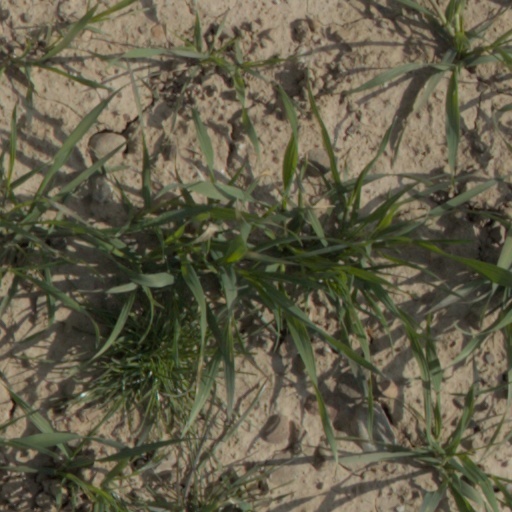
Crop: wheat